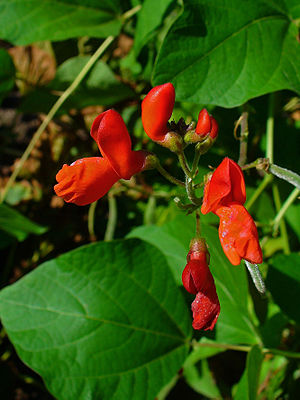
Pralbønne
Pralbønnen er en er giftig plante i ærteblomst-familien. Navnet hentyder til plantens enorme størrelse sammenlignet med andre bønnearter. Den klatrende stængel kan blive op til syv meter lang